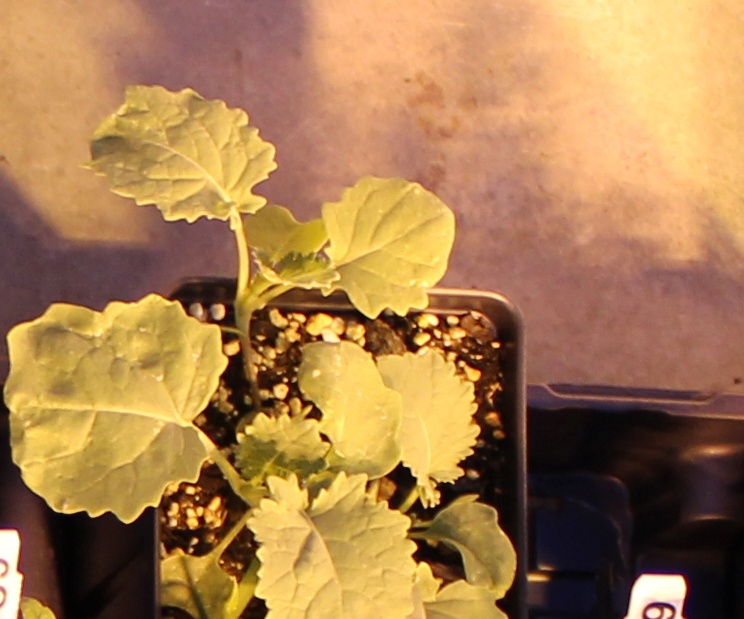
Label: Canola